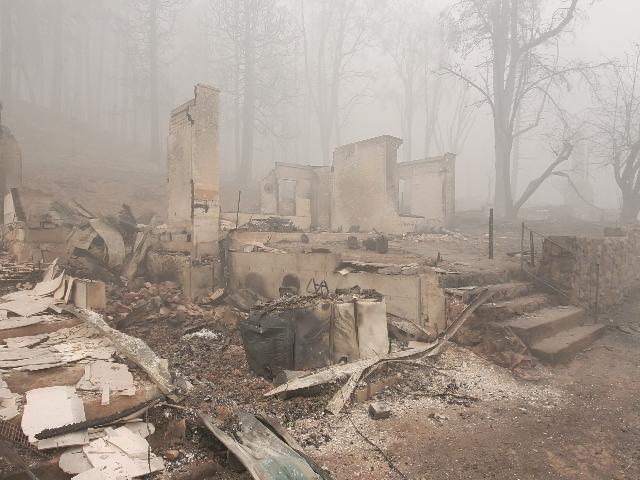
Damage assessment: destroyed